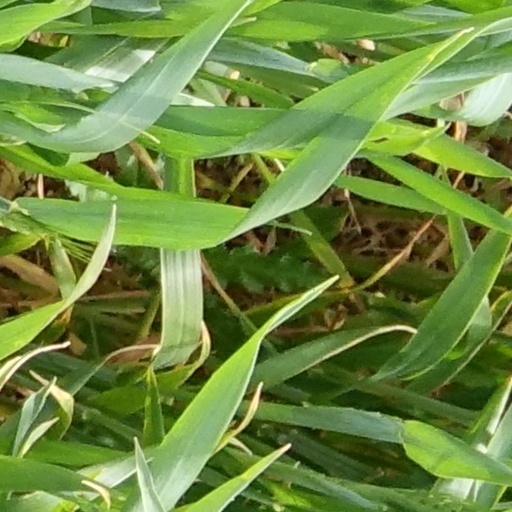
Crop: wheat